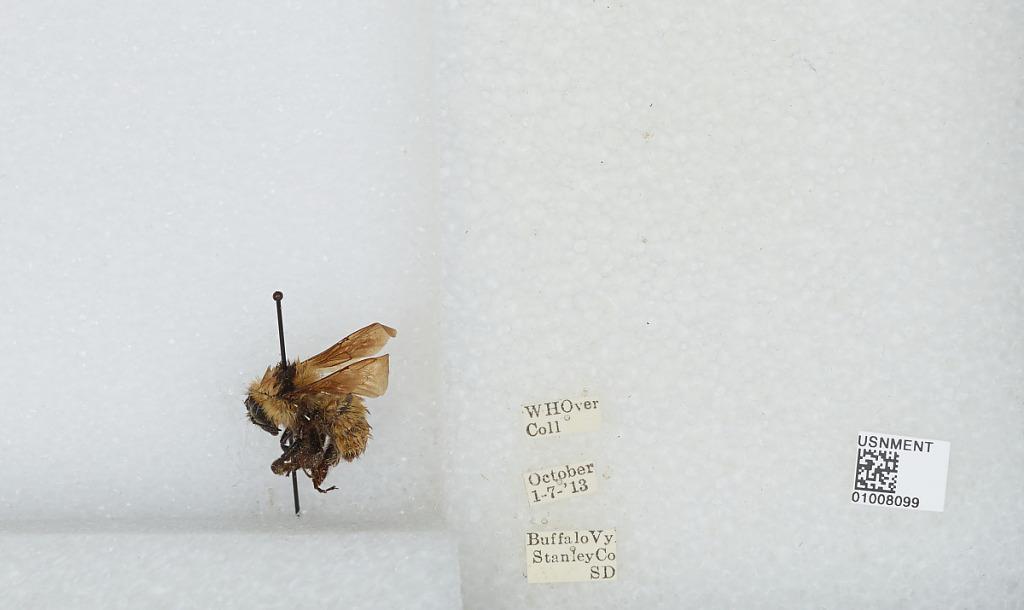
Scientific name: Bombus (Fervidobombus) fervidus fervidus (Fabricius)
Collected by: W. Over
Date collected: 1913-10-1
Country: United States
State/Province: South Dakota
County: Stanley
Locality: Buffalo Valley